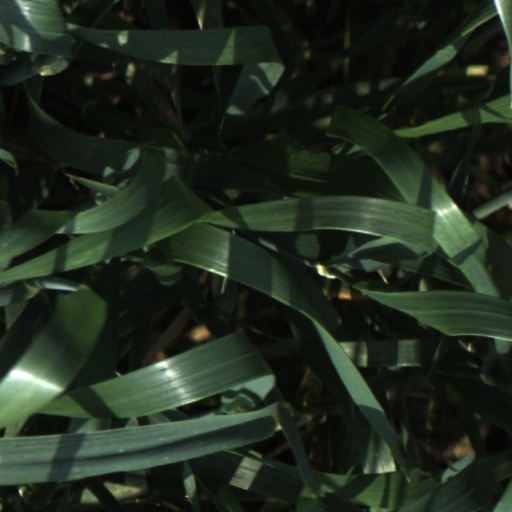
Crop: wheat